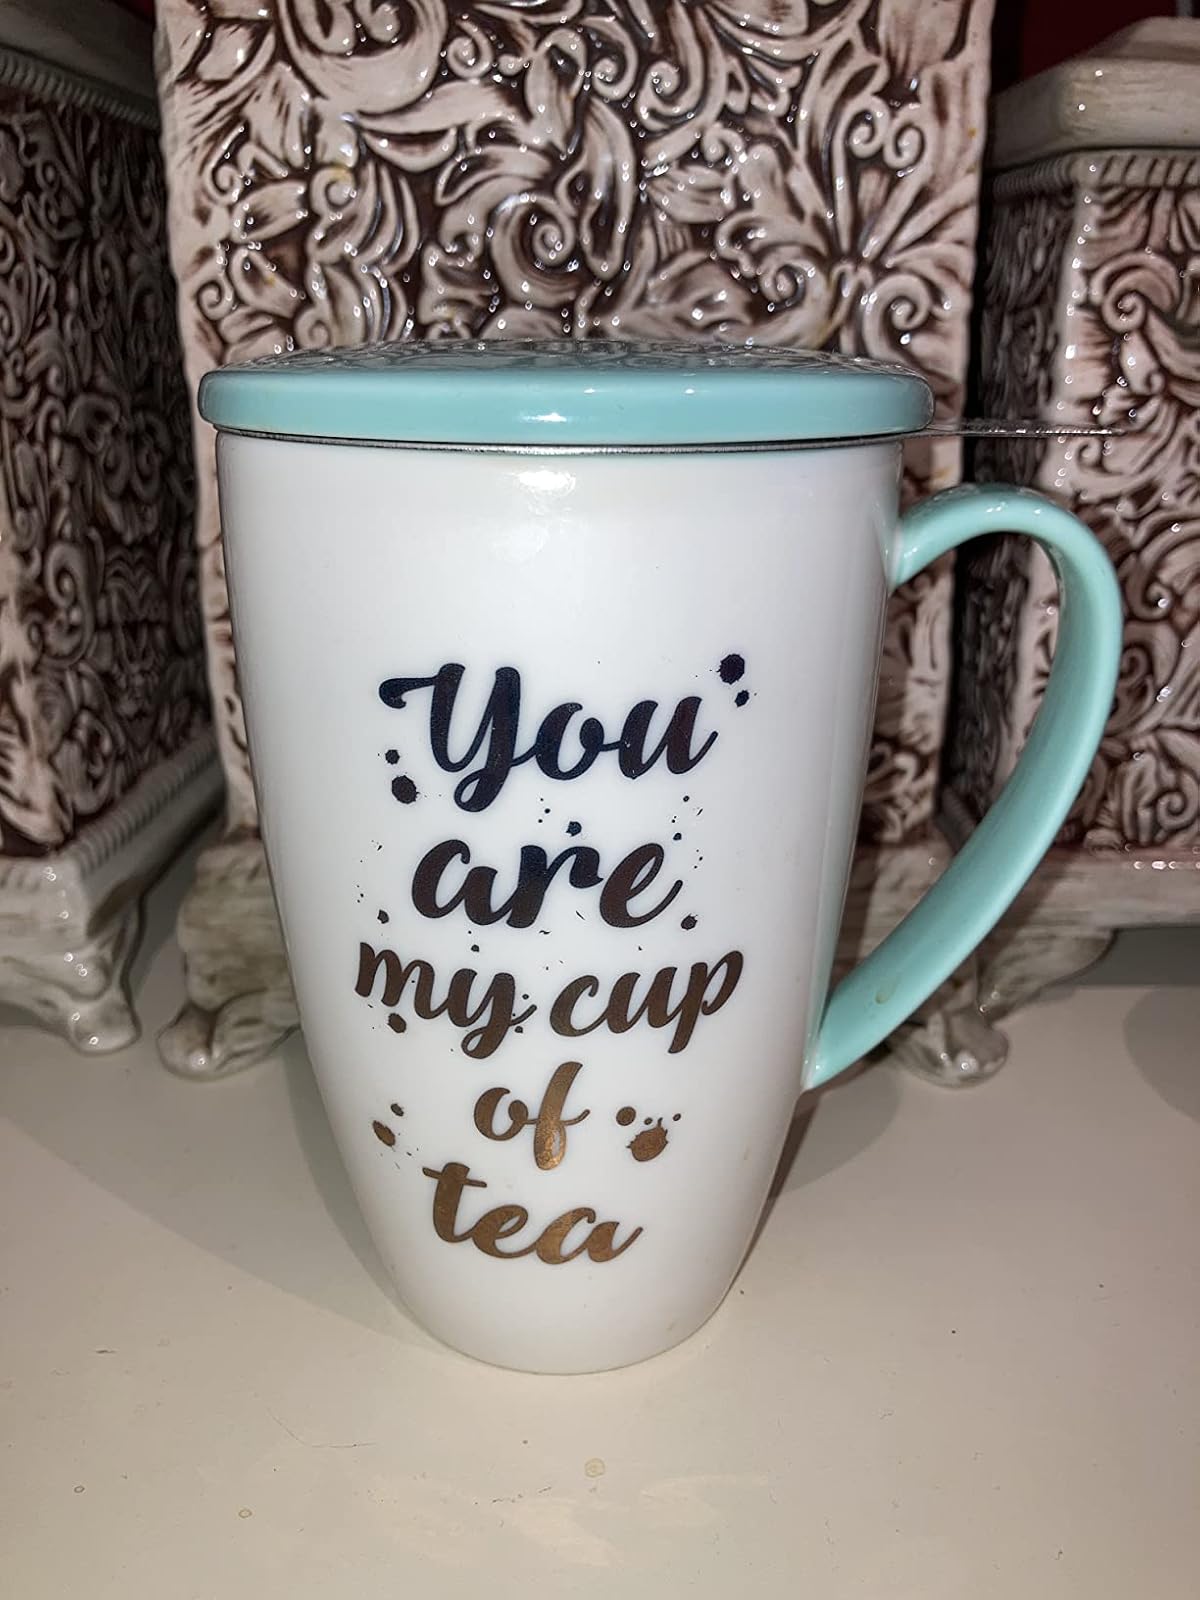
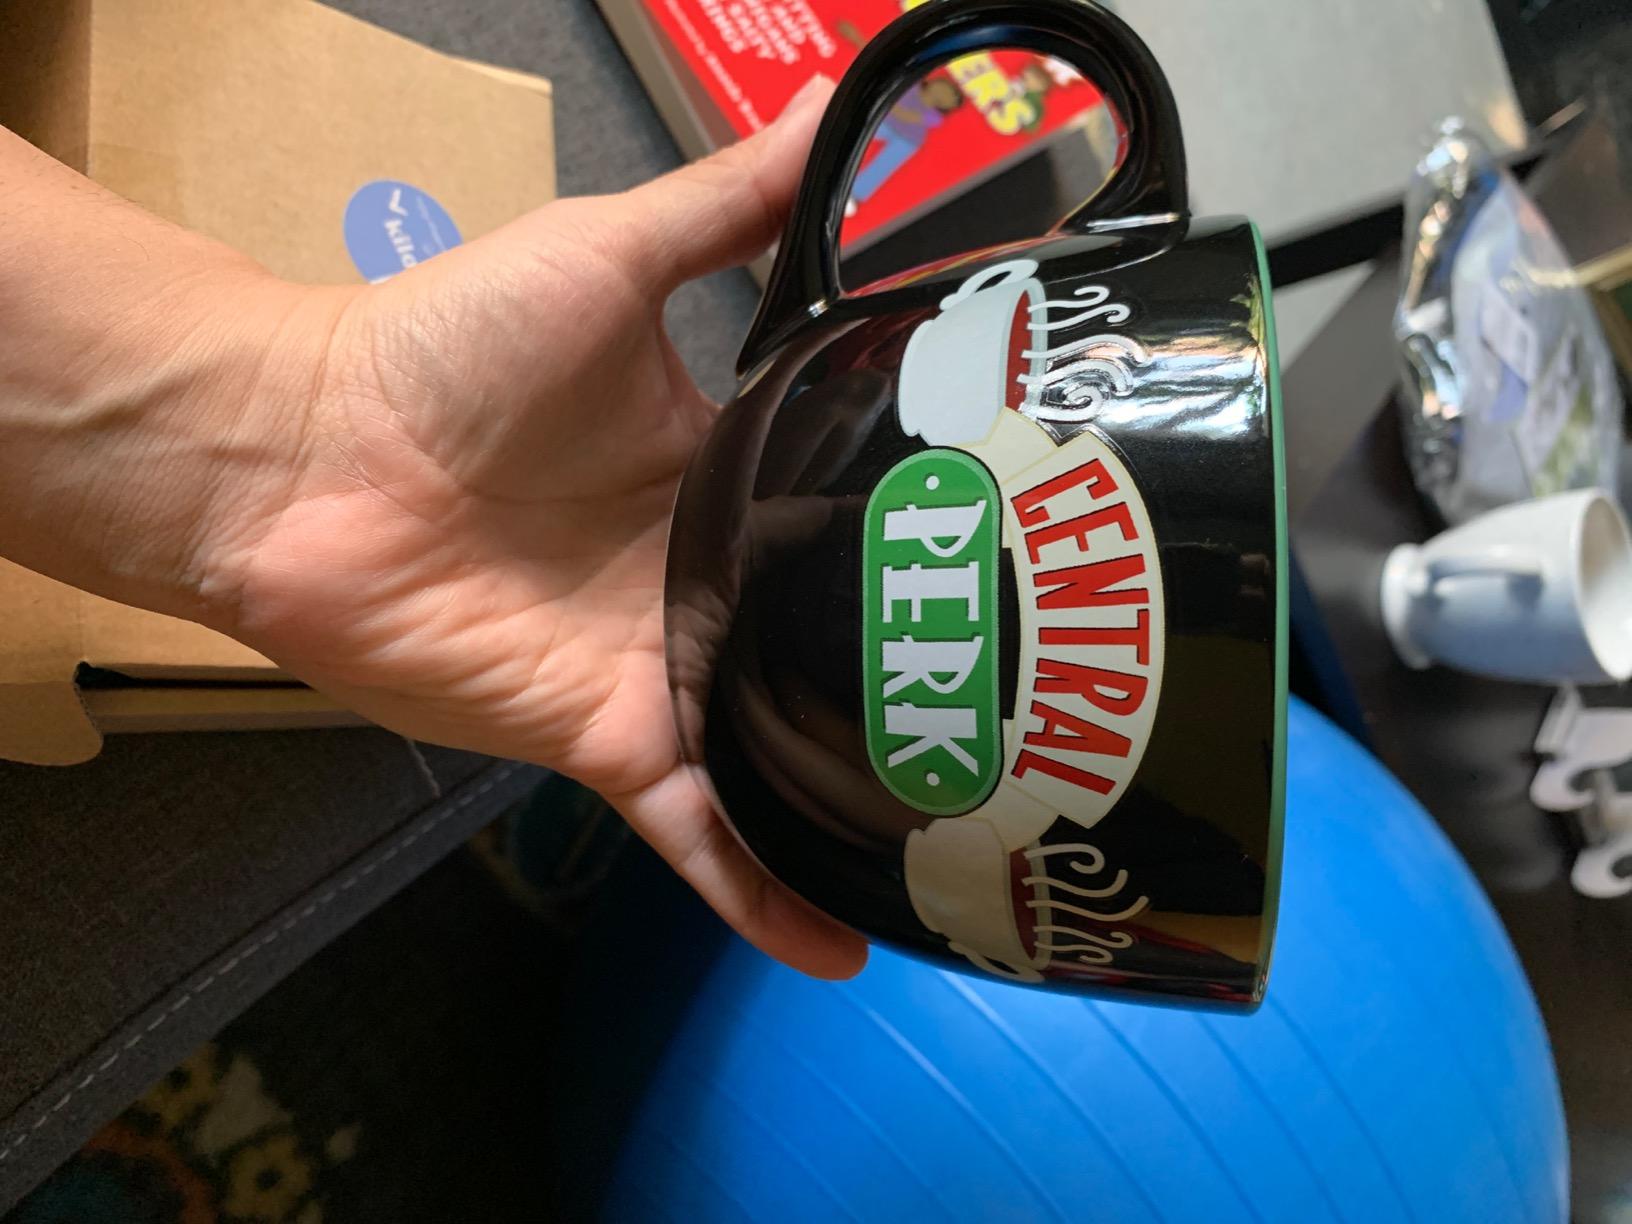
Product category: items_mug
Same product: no